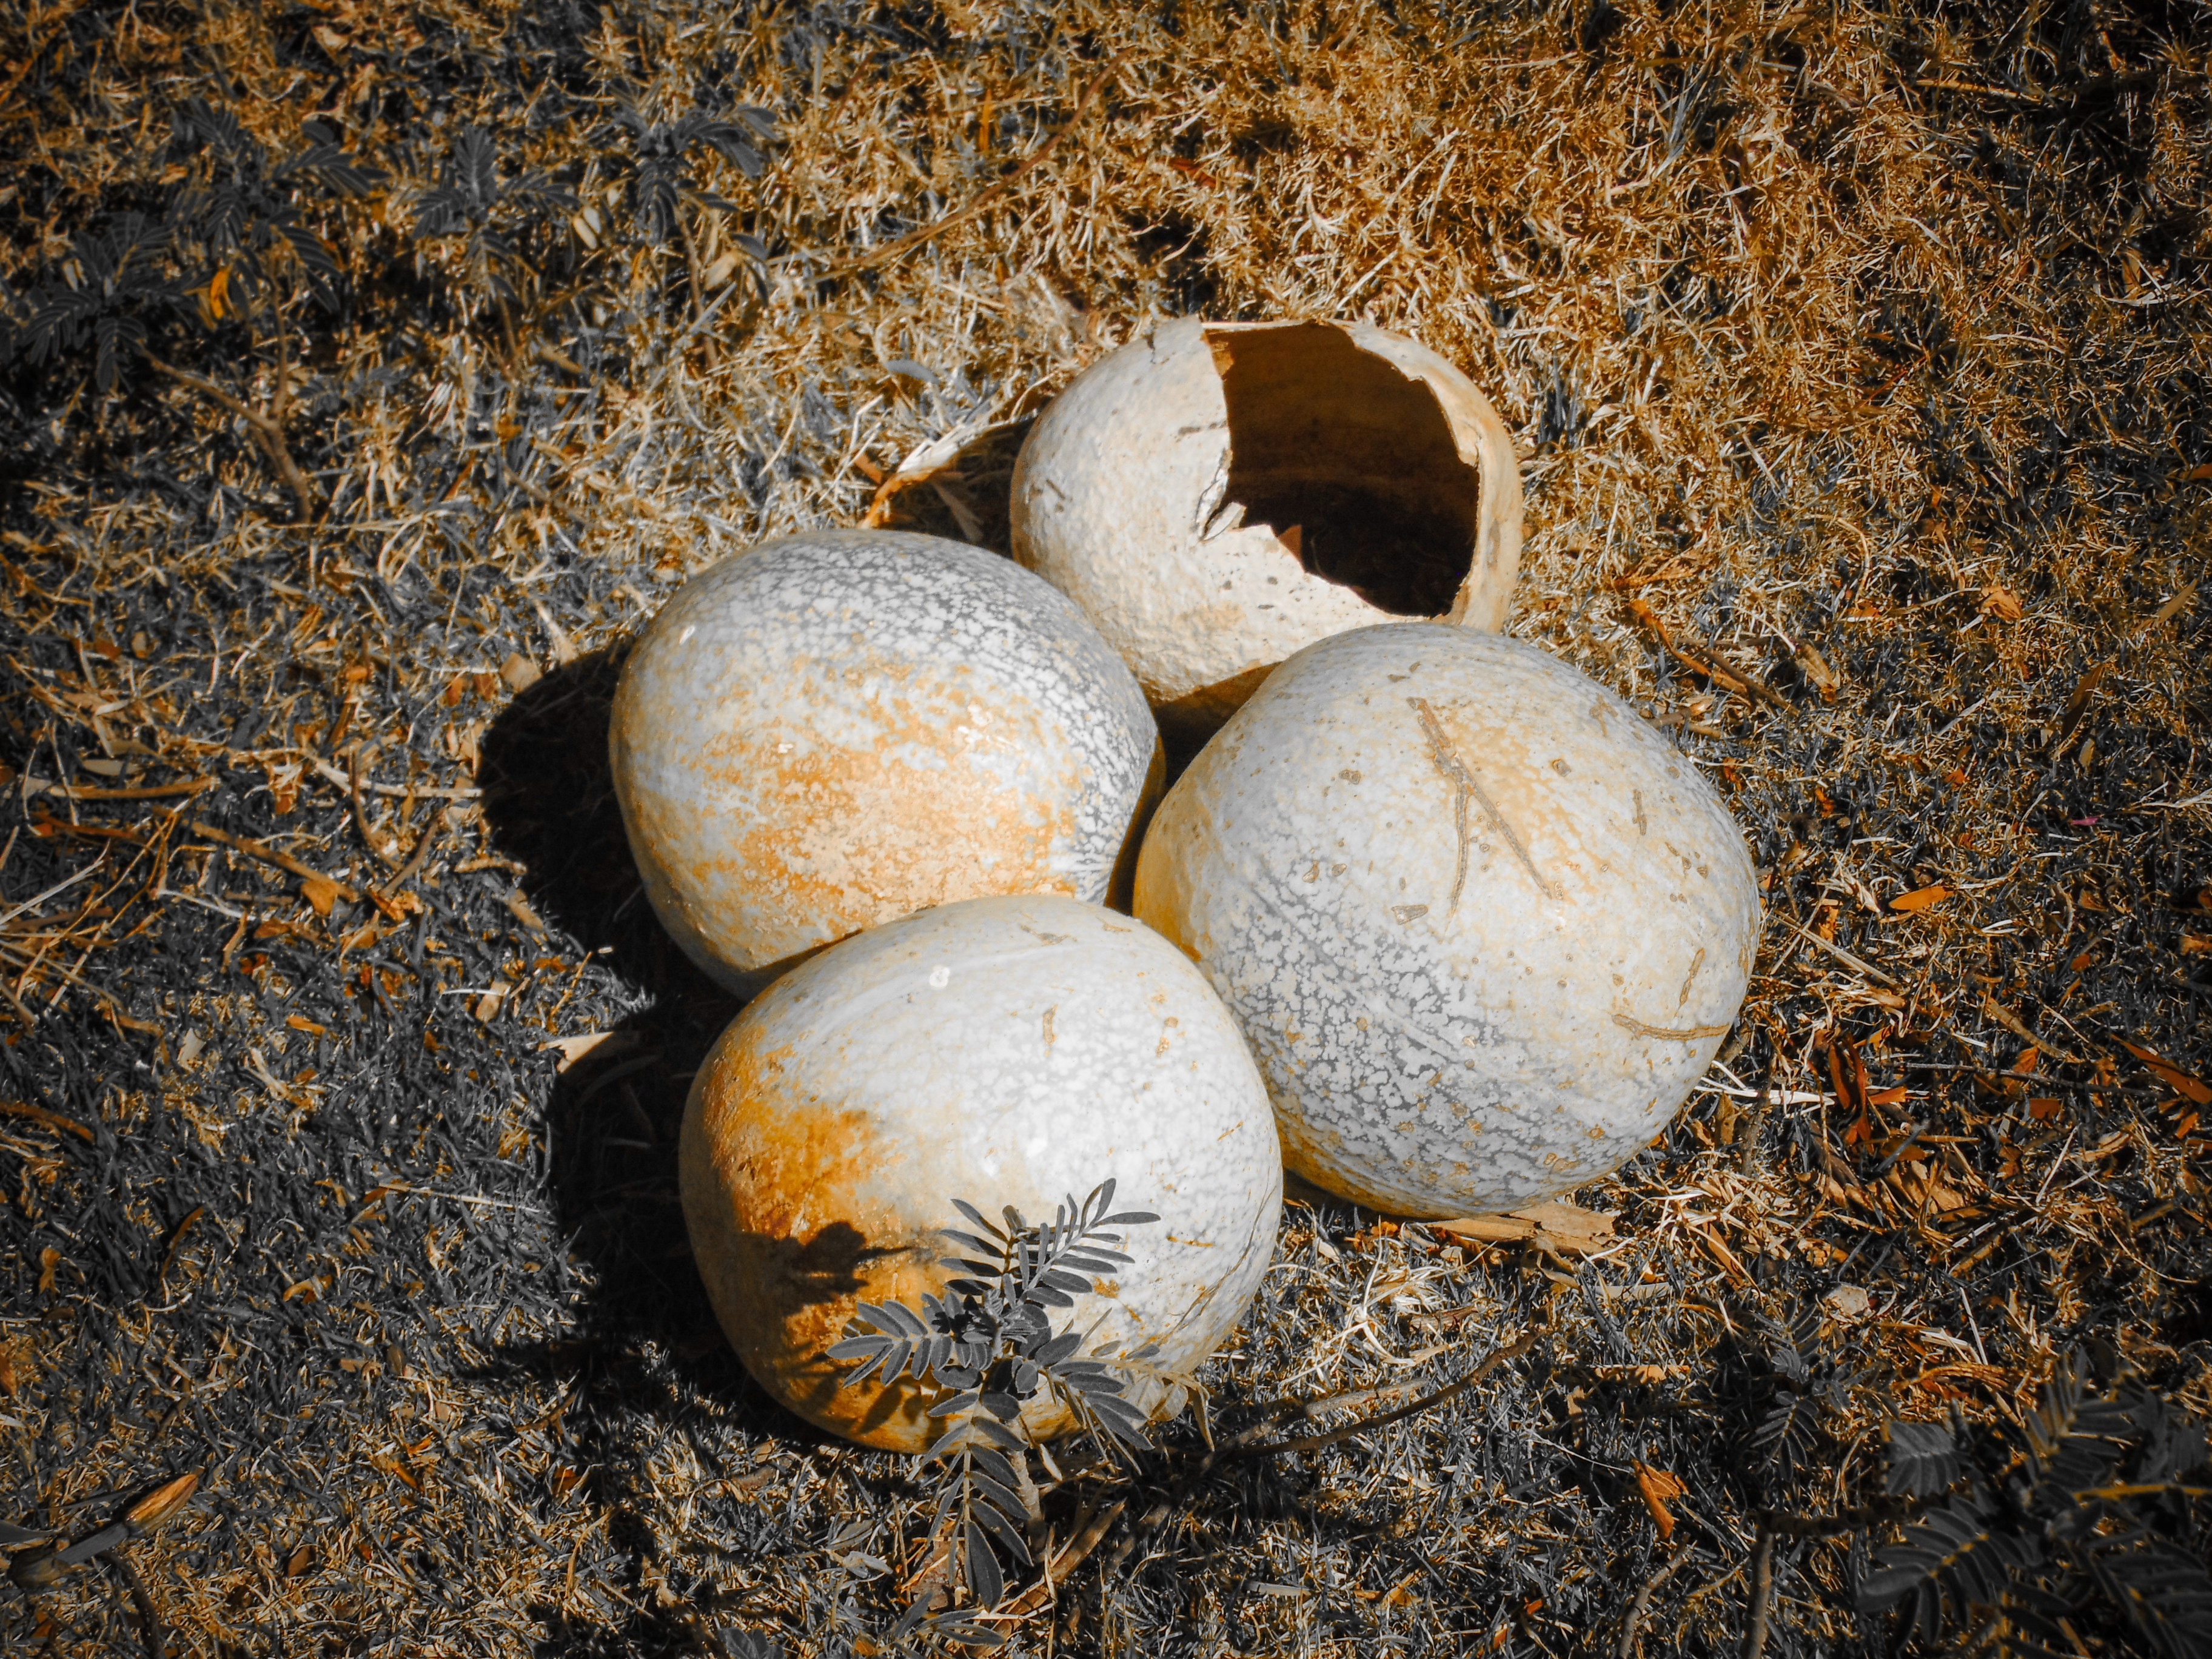
nature, rock, wood, dry, food, autumn, pumpkin, soil, egg, close up, coconut, fruits, macro photography, dried fruits, agaricomycetes, agaricaceae